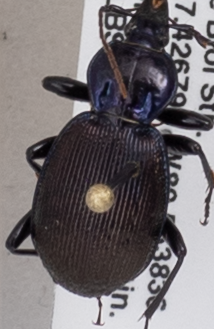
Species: Sphaeroderus stenostomus lecontei
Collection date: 2018-07-17
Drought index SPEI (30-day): -0.508
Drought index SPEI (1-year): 0.348
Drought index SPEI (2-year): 0.32